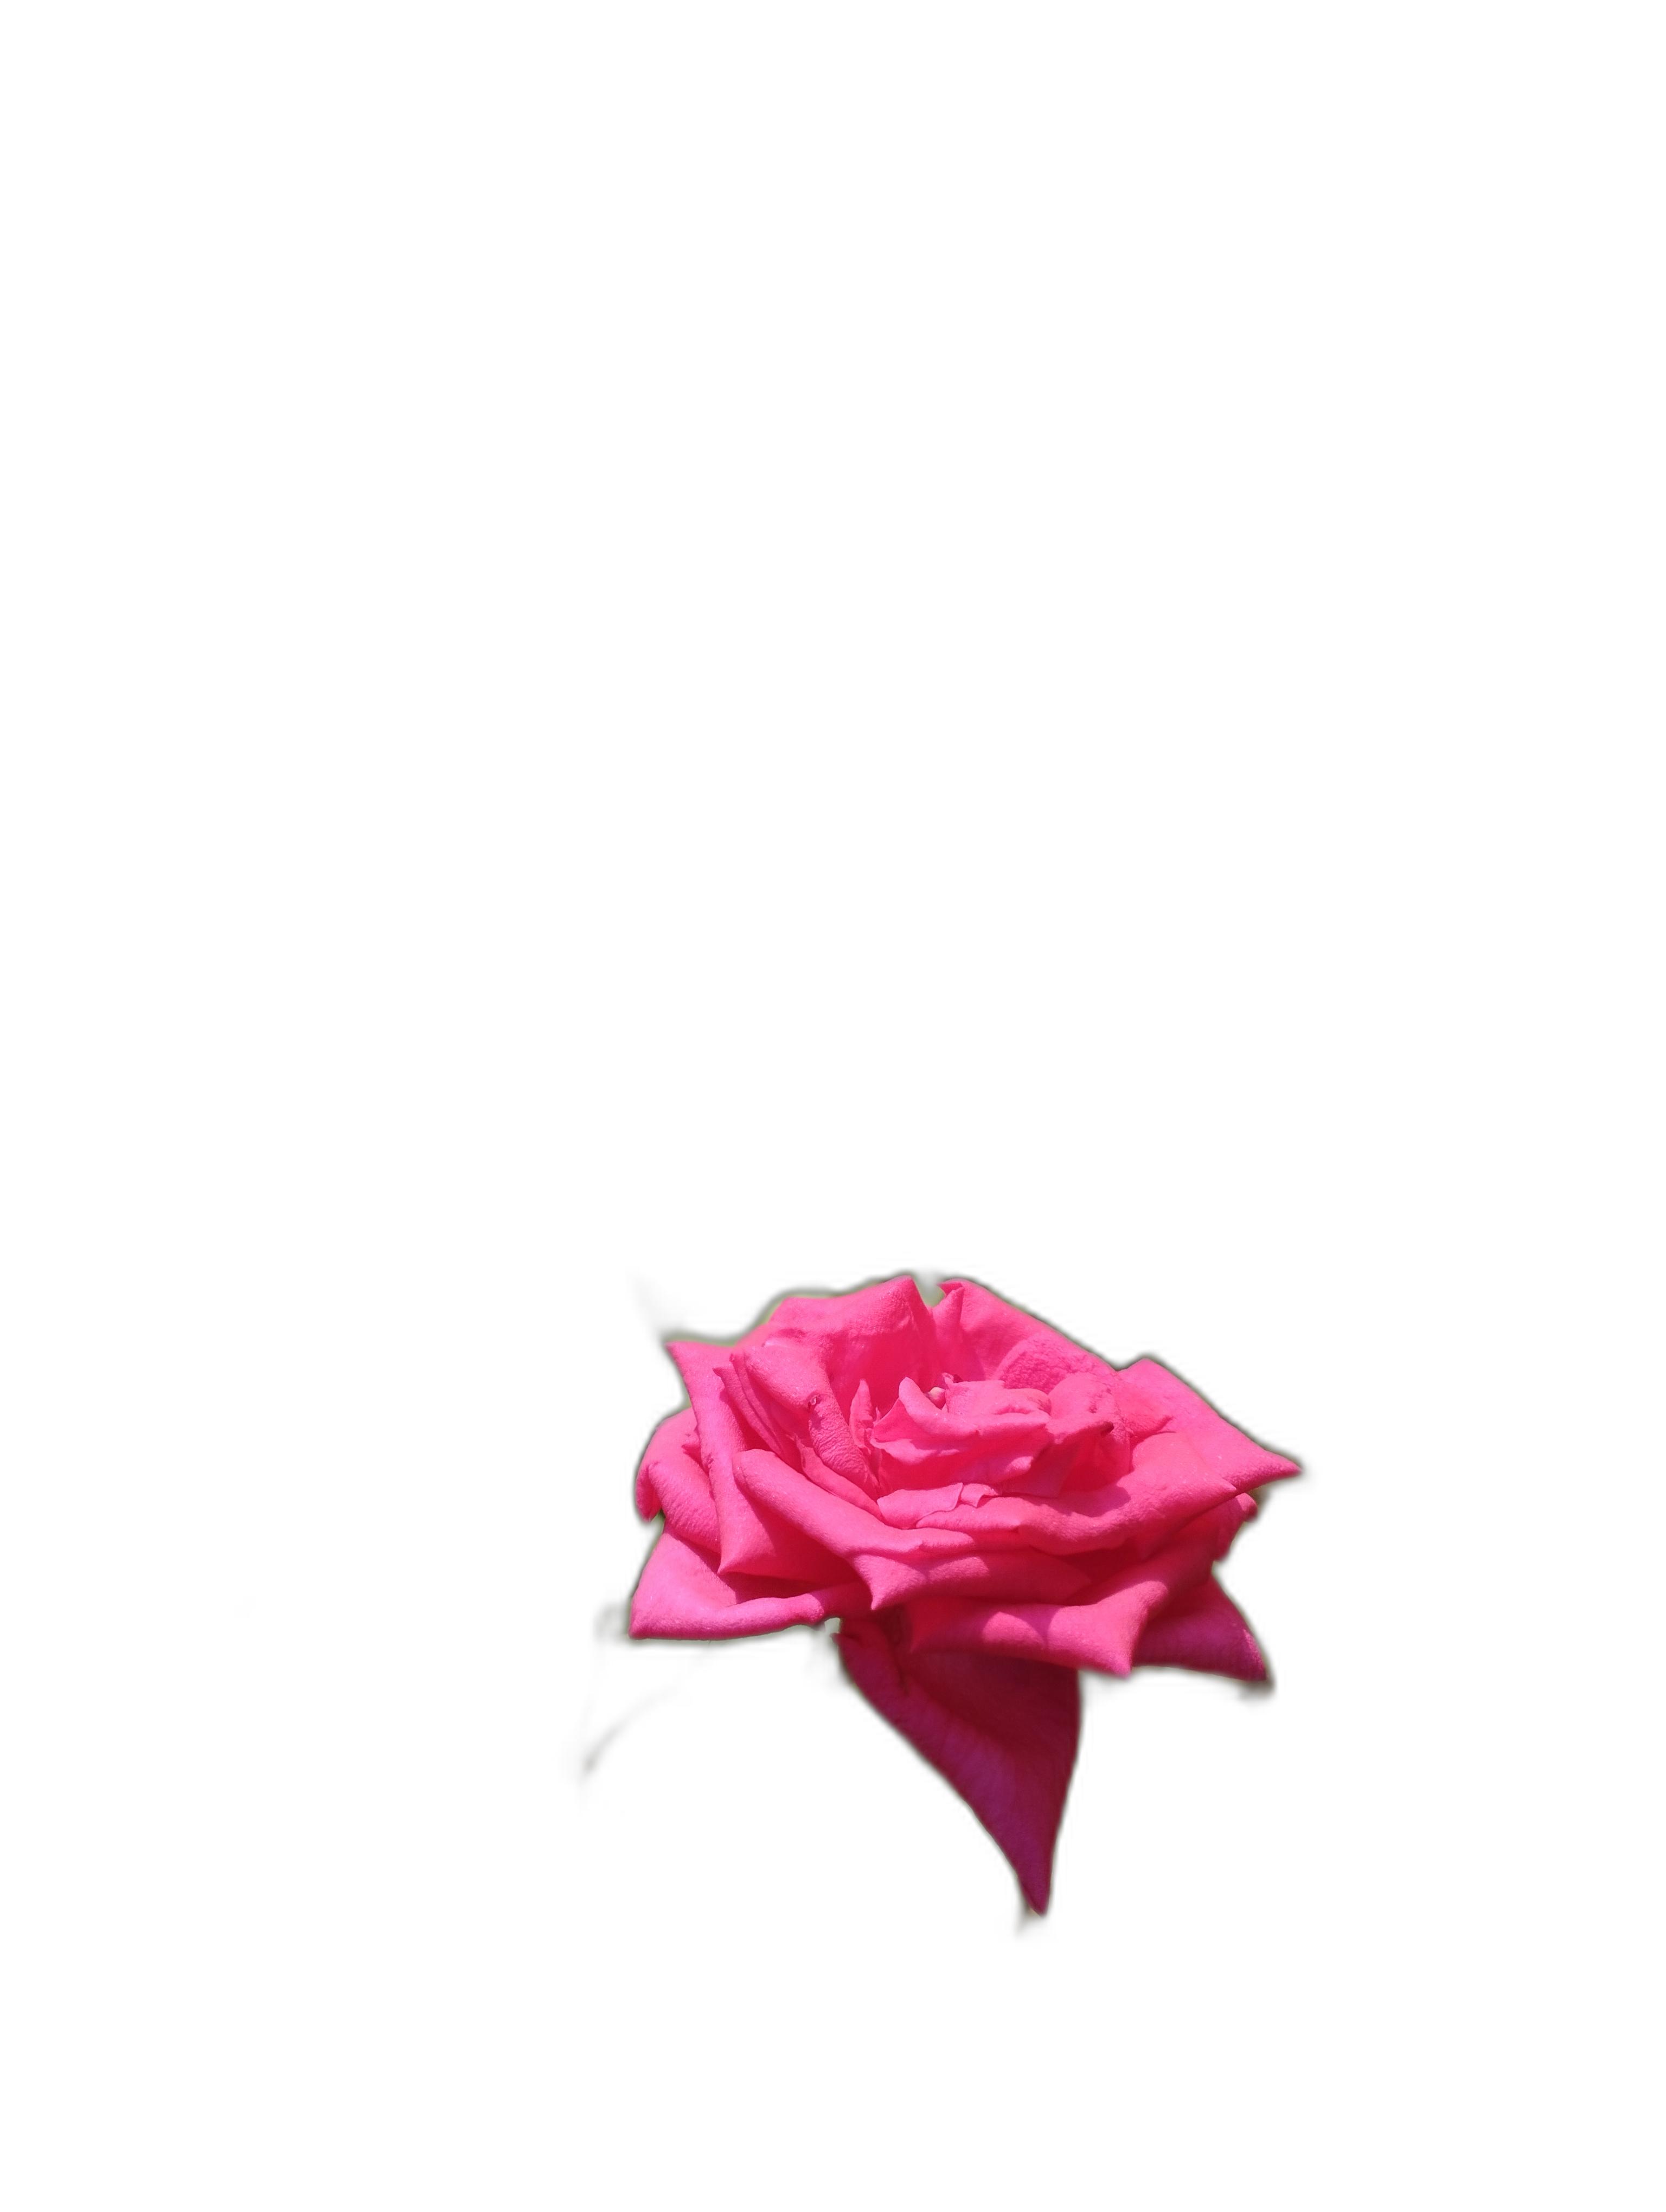
Label: Rose